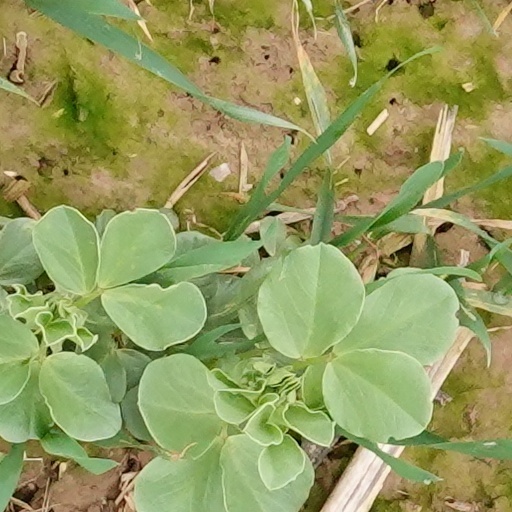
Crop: wheat